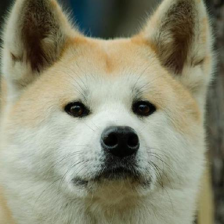
Label: animals